Fireball (video game)

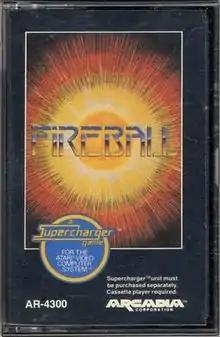
Front cover of the "Fireball" cassette

Fireball is a 1983 "Breakout" clone video game developed by Arcadia (whose name changed to "Starpath" during development) for the Atari 2600. The game was released on cassette tape and required the Starpath Supercharger add-on to play.